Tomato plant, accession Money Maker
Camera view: vertical (180 deg); turntable rotation: 240 degrees
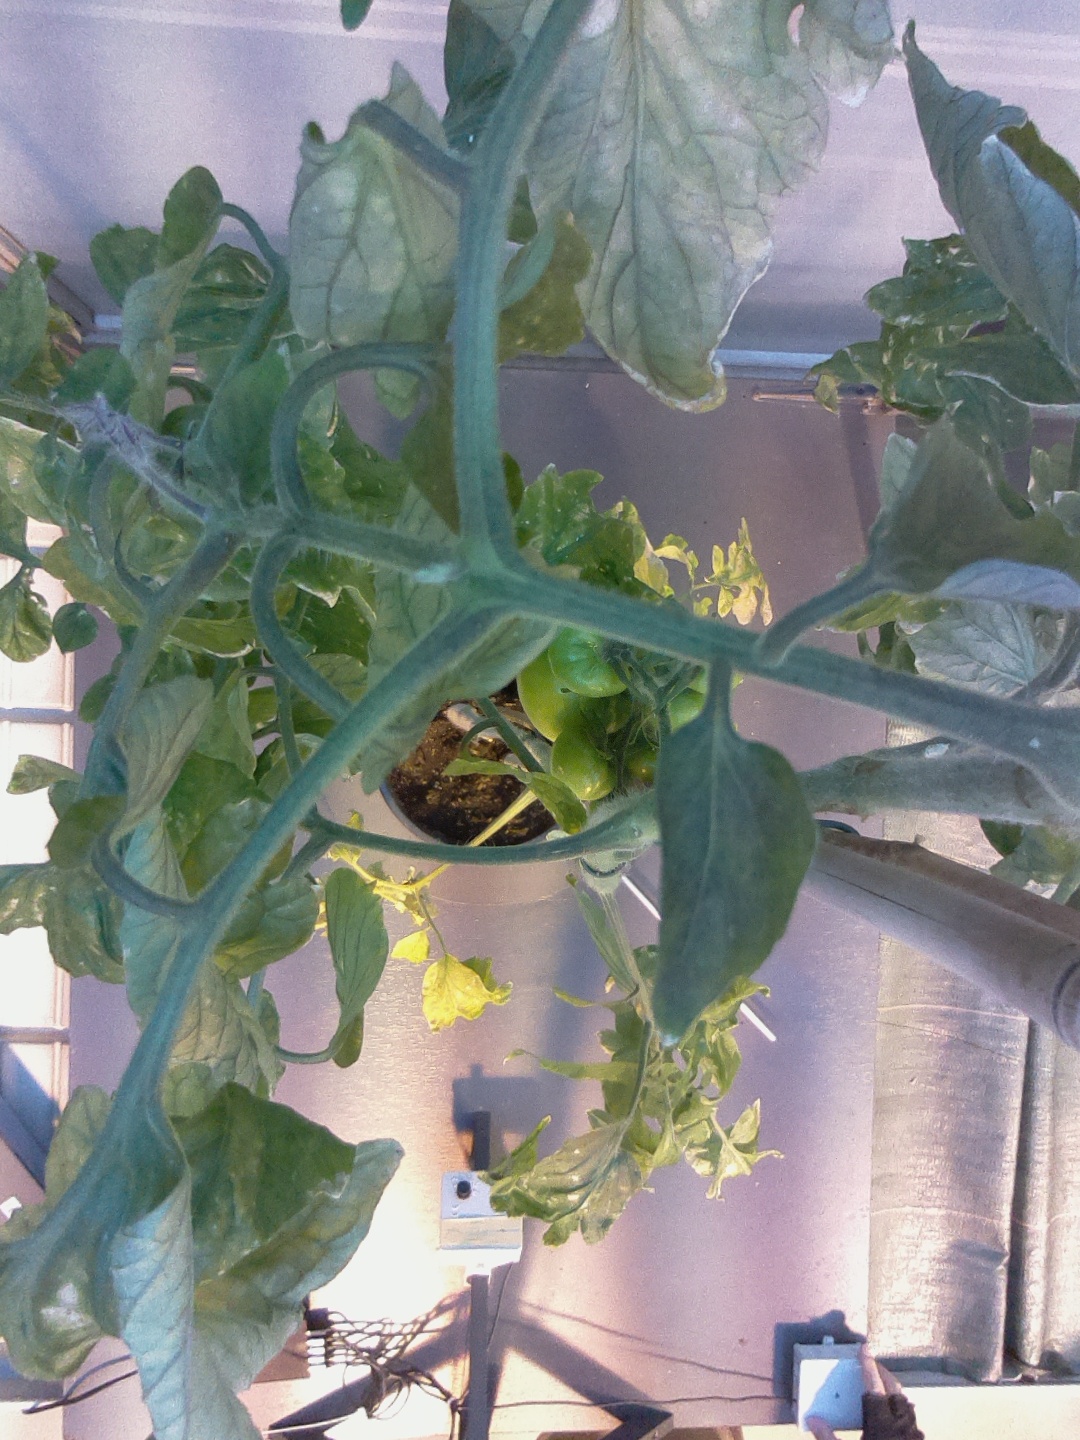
BBCH growth stage 79: 90% -100% of final fruit size